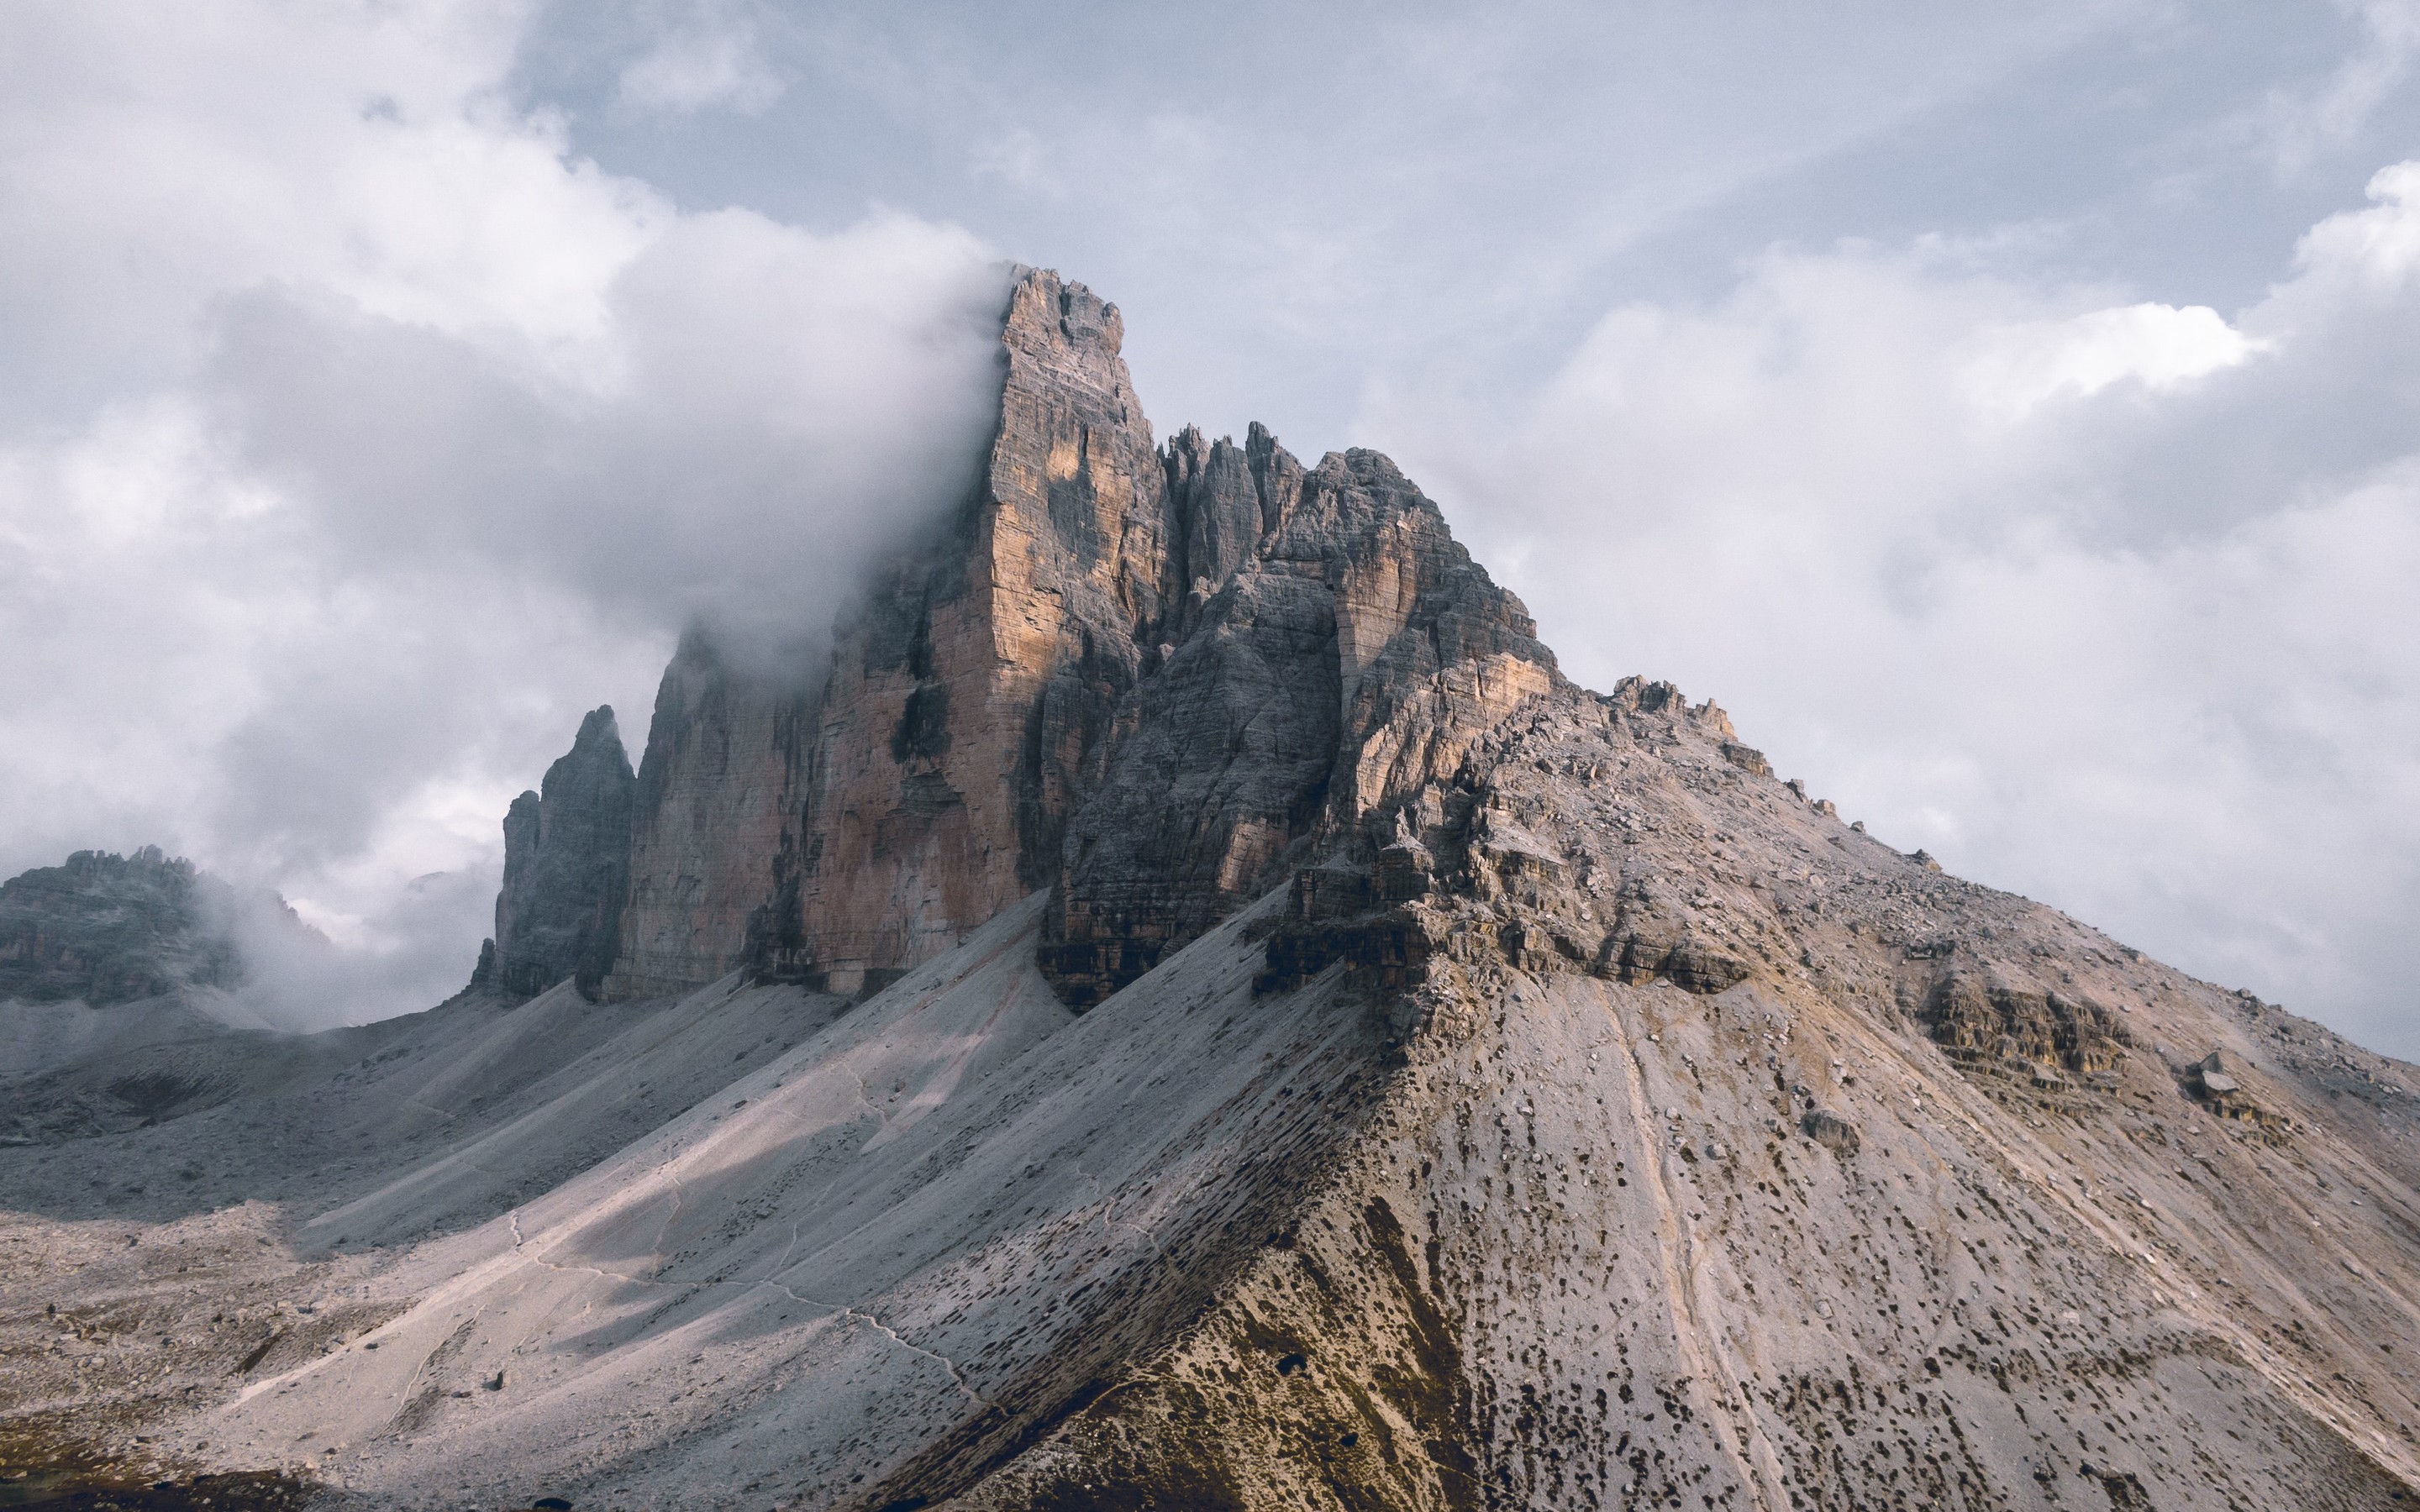
scenery, cloud, sky, mountain, bedrock, highland, natural landscape, terrain, glacial landform, landscape, formation, outcrop, hill, massif, mountain range, cumulus, ar te, valley, plateau, batholith, escarpment, fell, rock, hill station, badlands, butte, klippe, intrusion, ridge, tree, summit, cliff, adventure, Granite dome, ice cap, wood, volcanic landform, volcanic plug, hiking, panorama, wadi, fault, moraine, alps